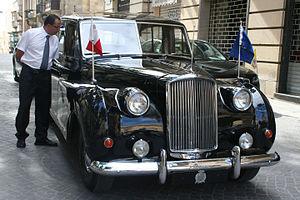
Voiture d'apparat Princess du président de la république de Malte et son chauffeur
L' Austin Princess est une série de grandes voitures de luxe qui furent produites par Austin et sa filiale Vanden Plas de 1947 à 1968.
Les plaques d'immatriculation maltaises sont les plaques utilisées à Malte pour identifier un véhicule terrestre routier.